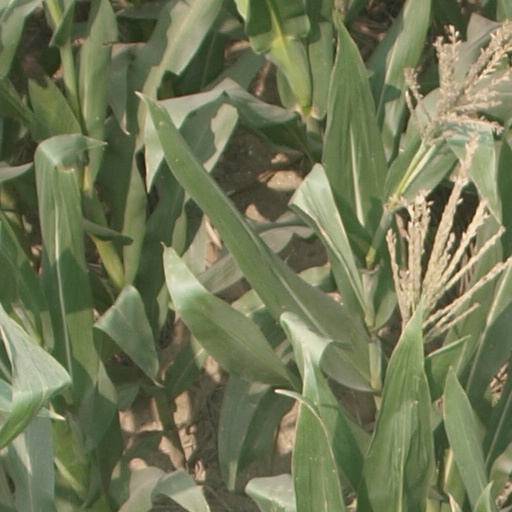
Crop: maize; corn